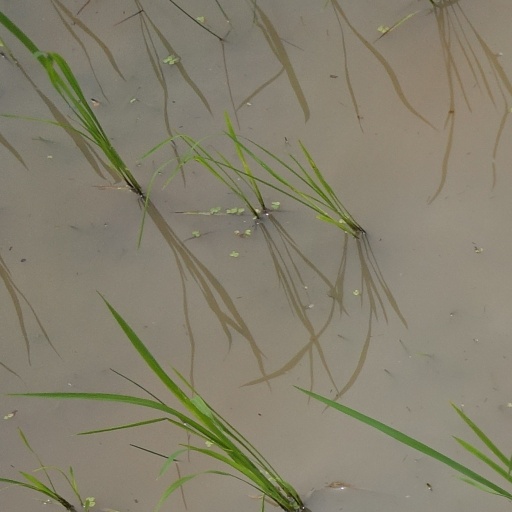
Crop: rice